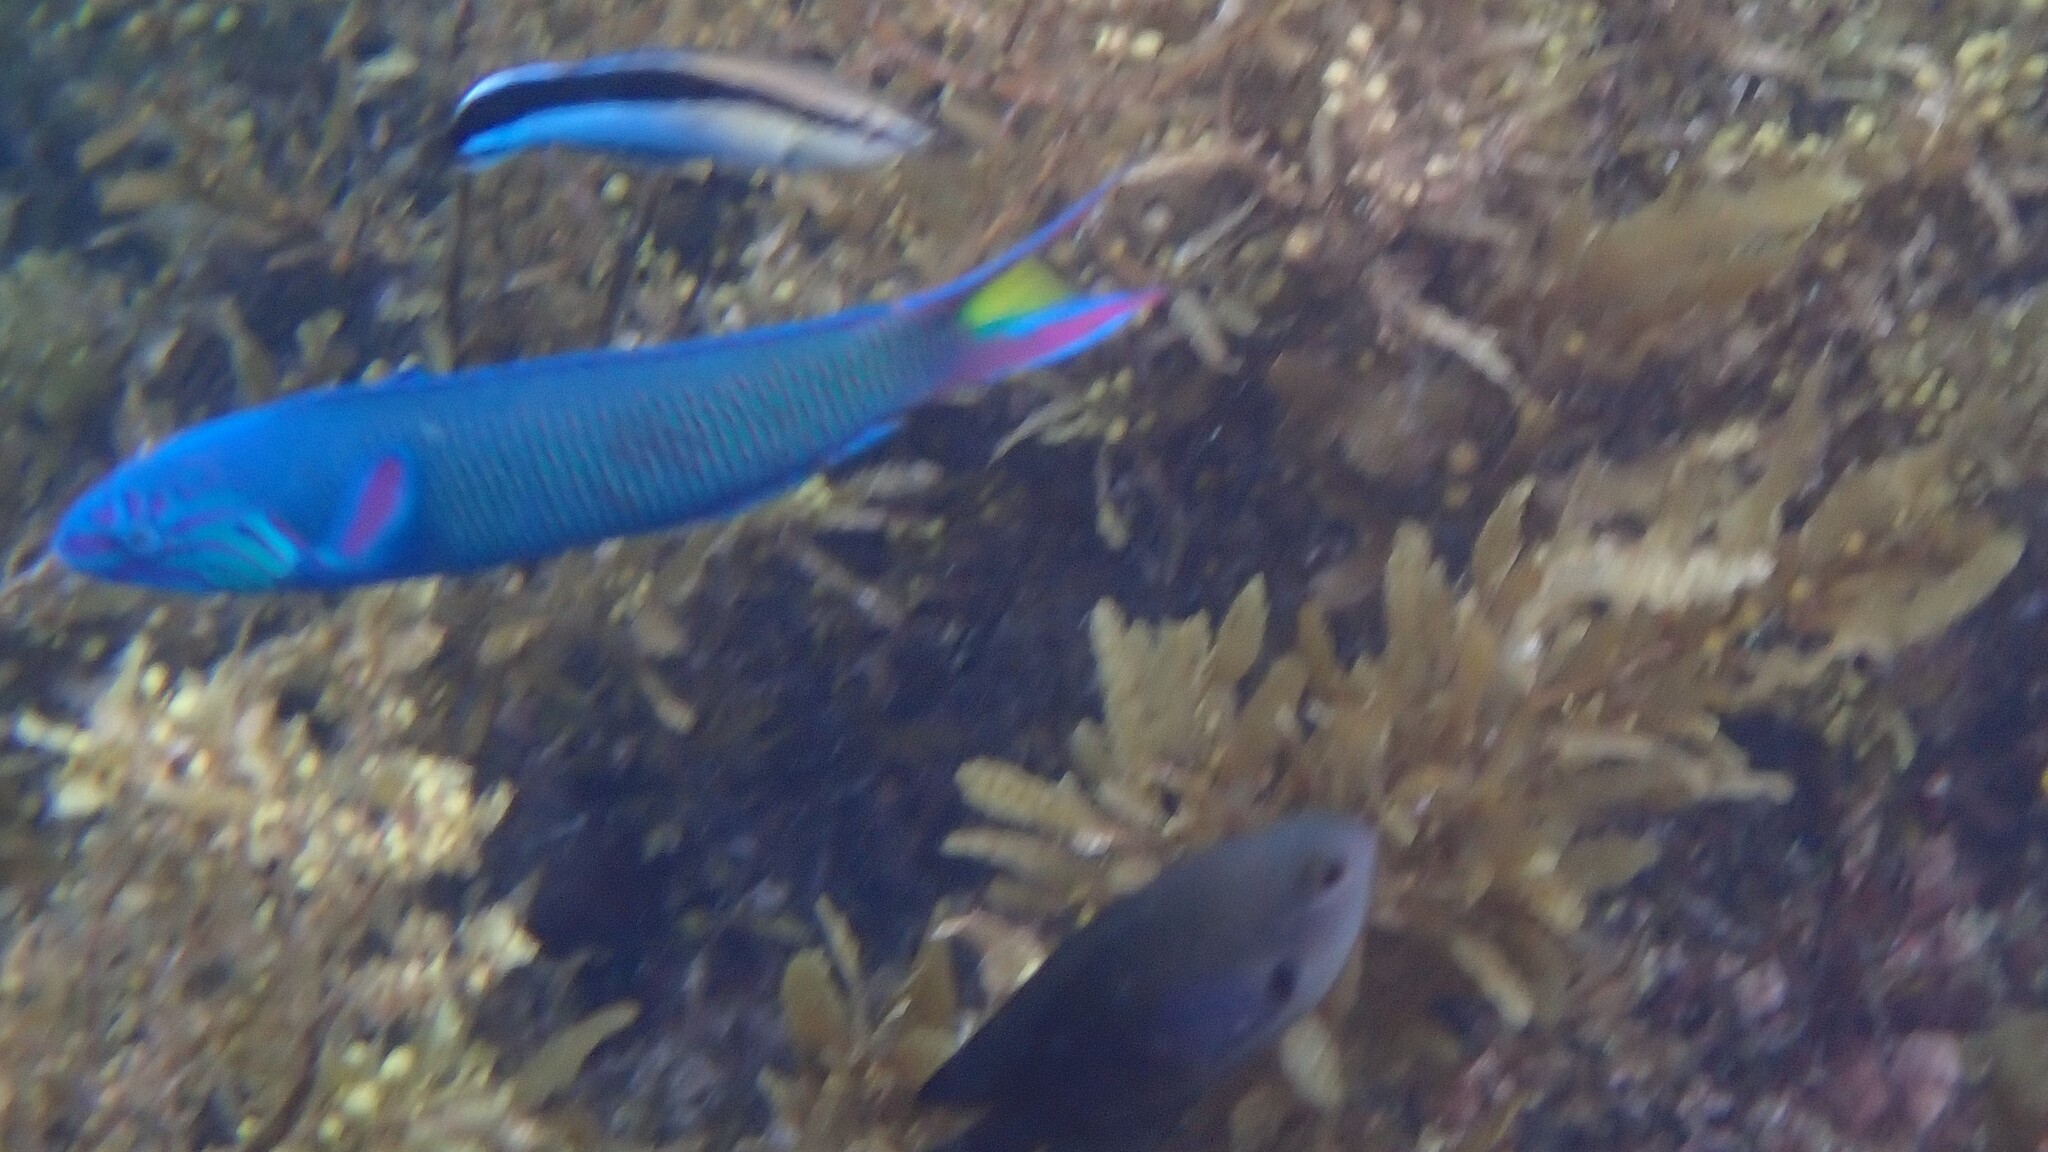
Thalassoma lunare (Moon Wrasse)